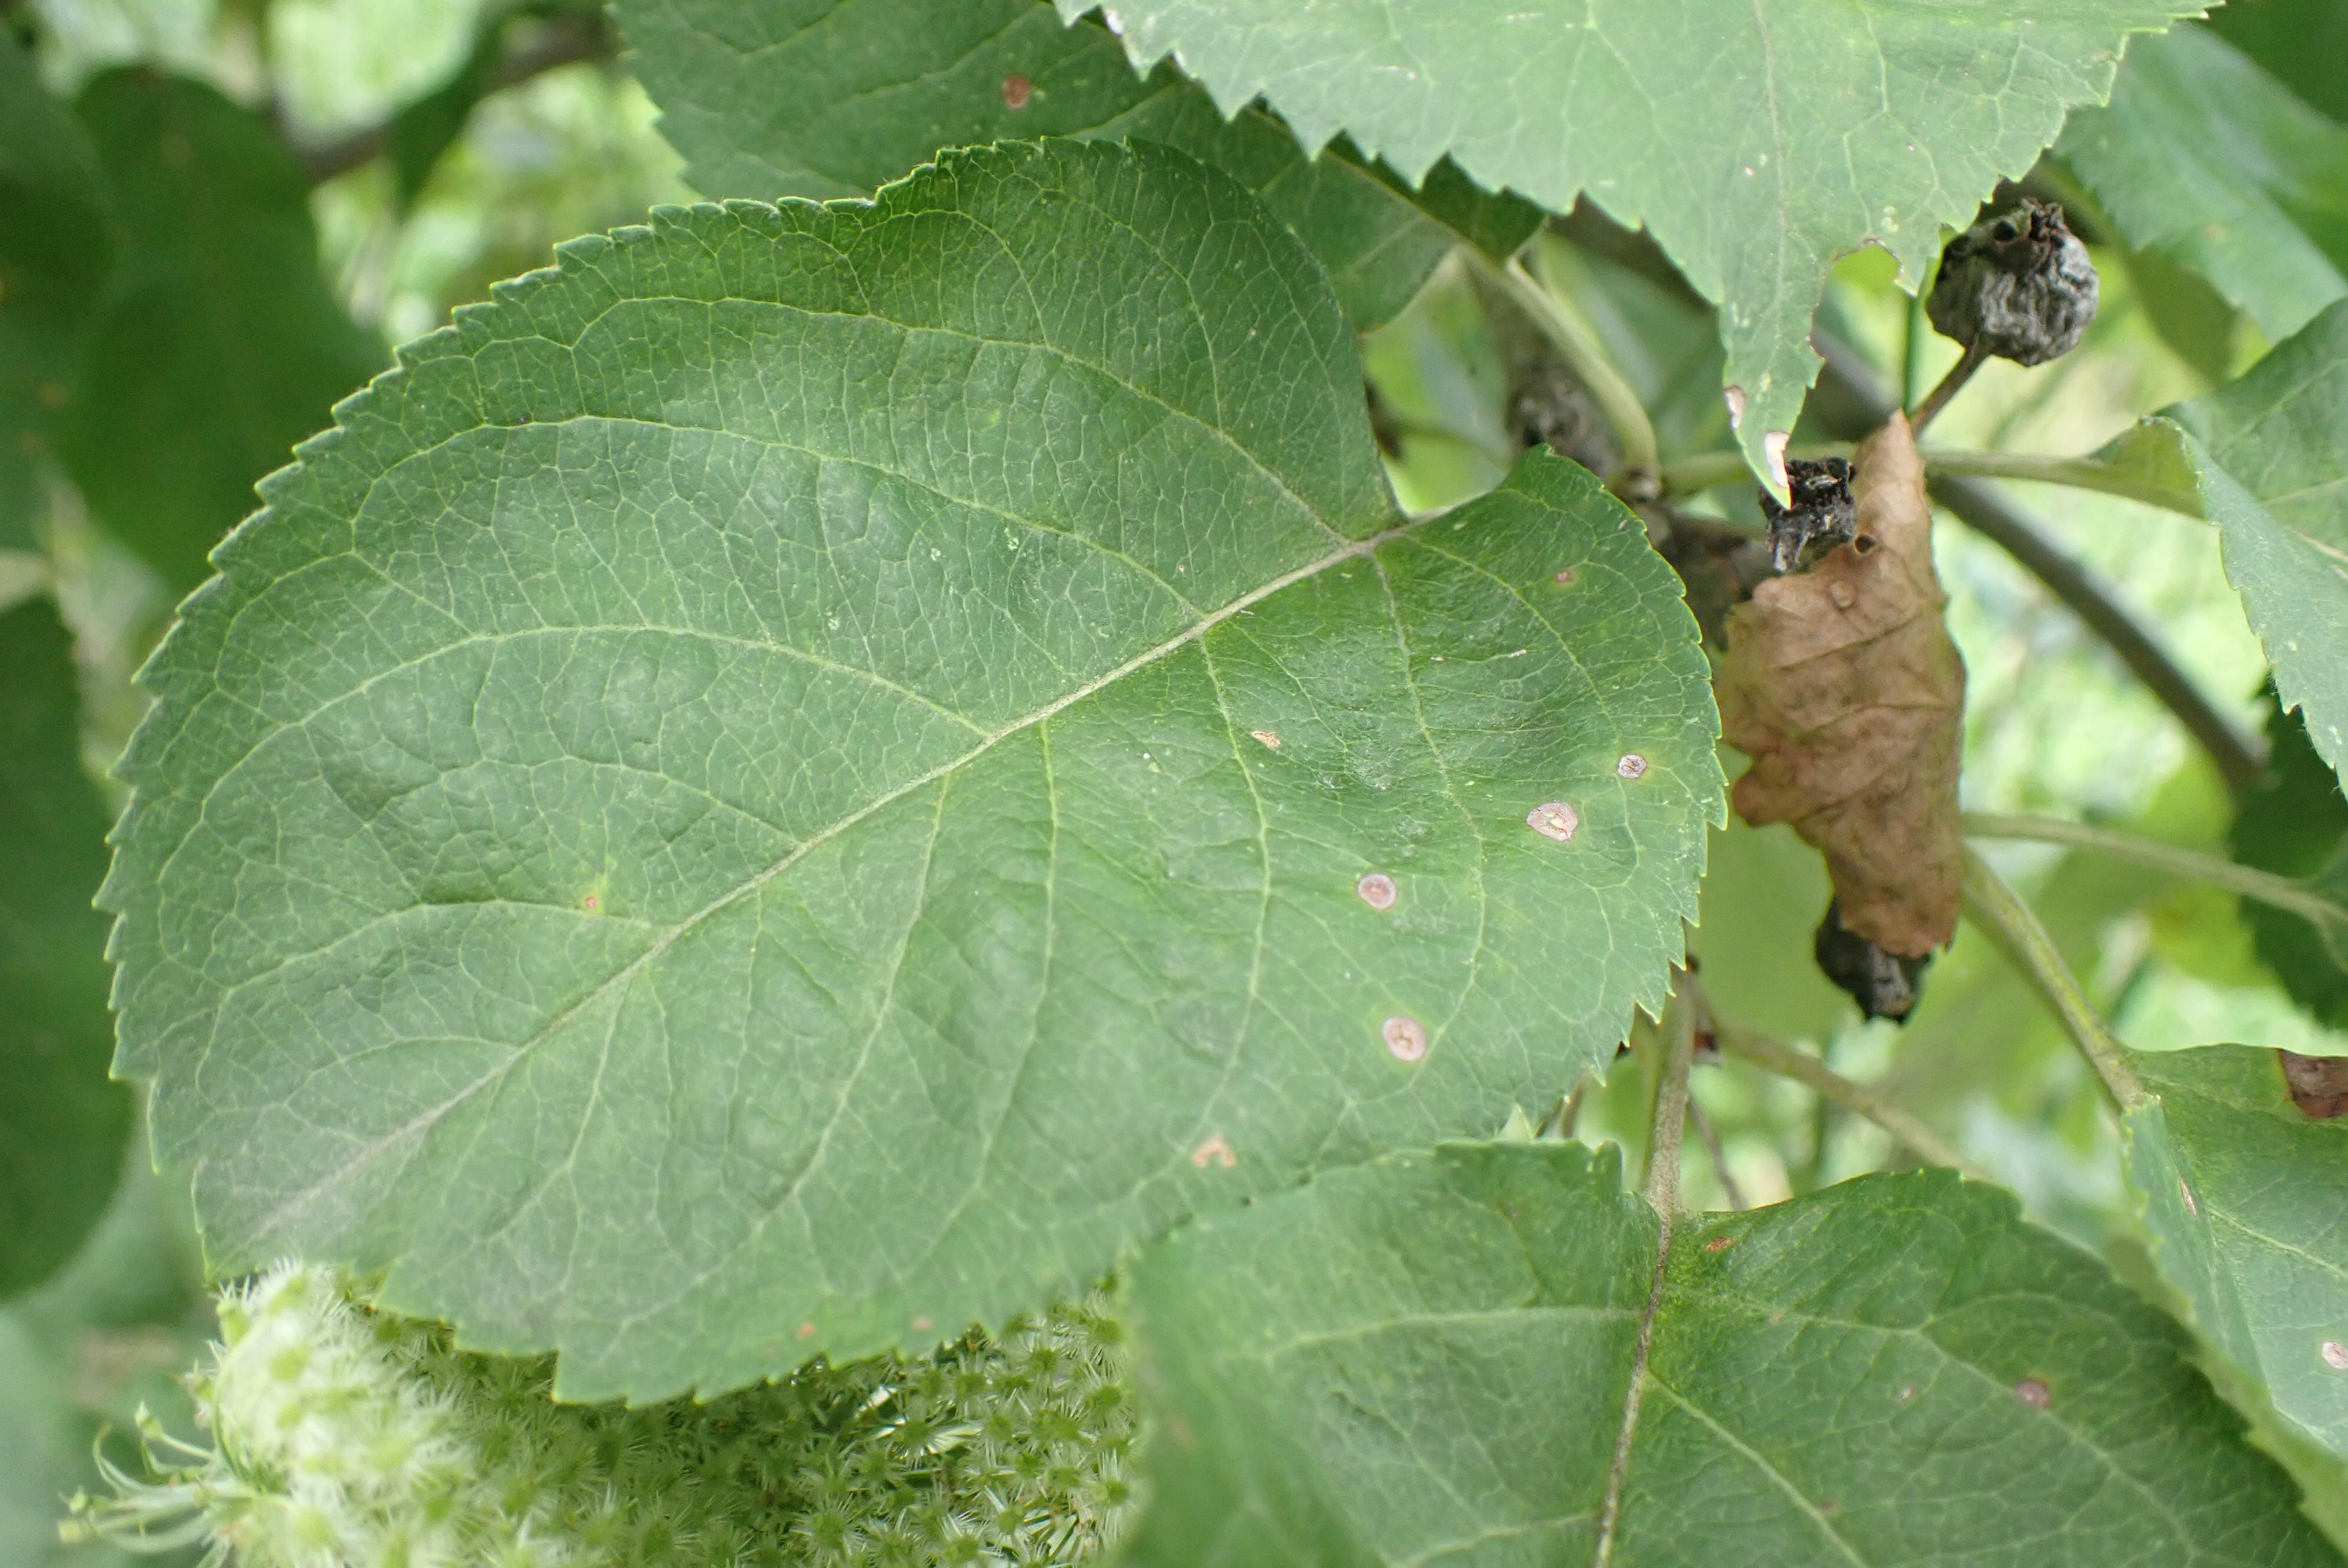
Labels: frog_eye_leaf_spot